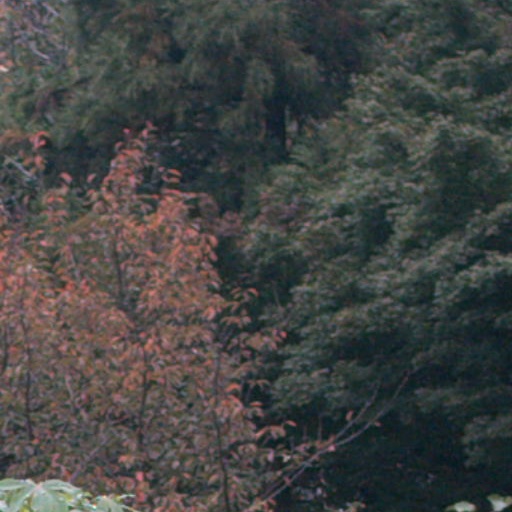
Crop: cassava